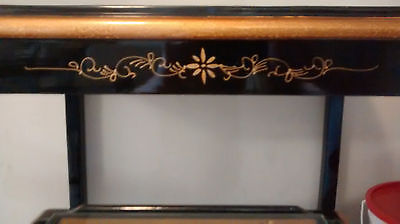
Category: table